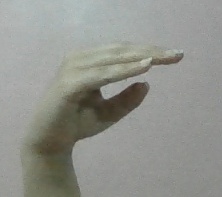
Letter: jeem